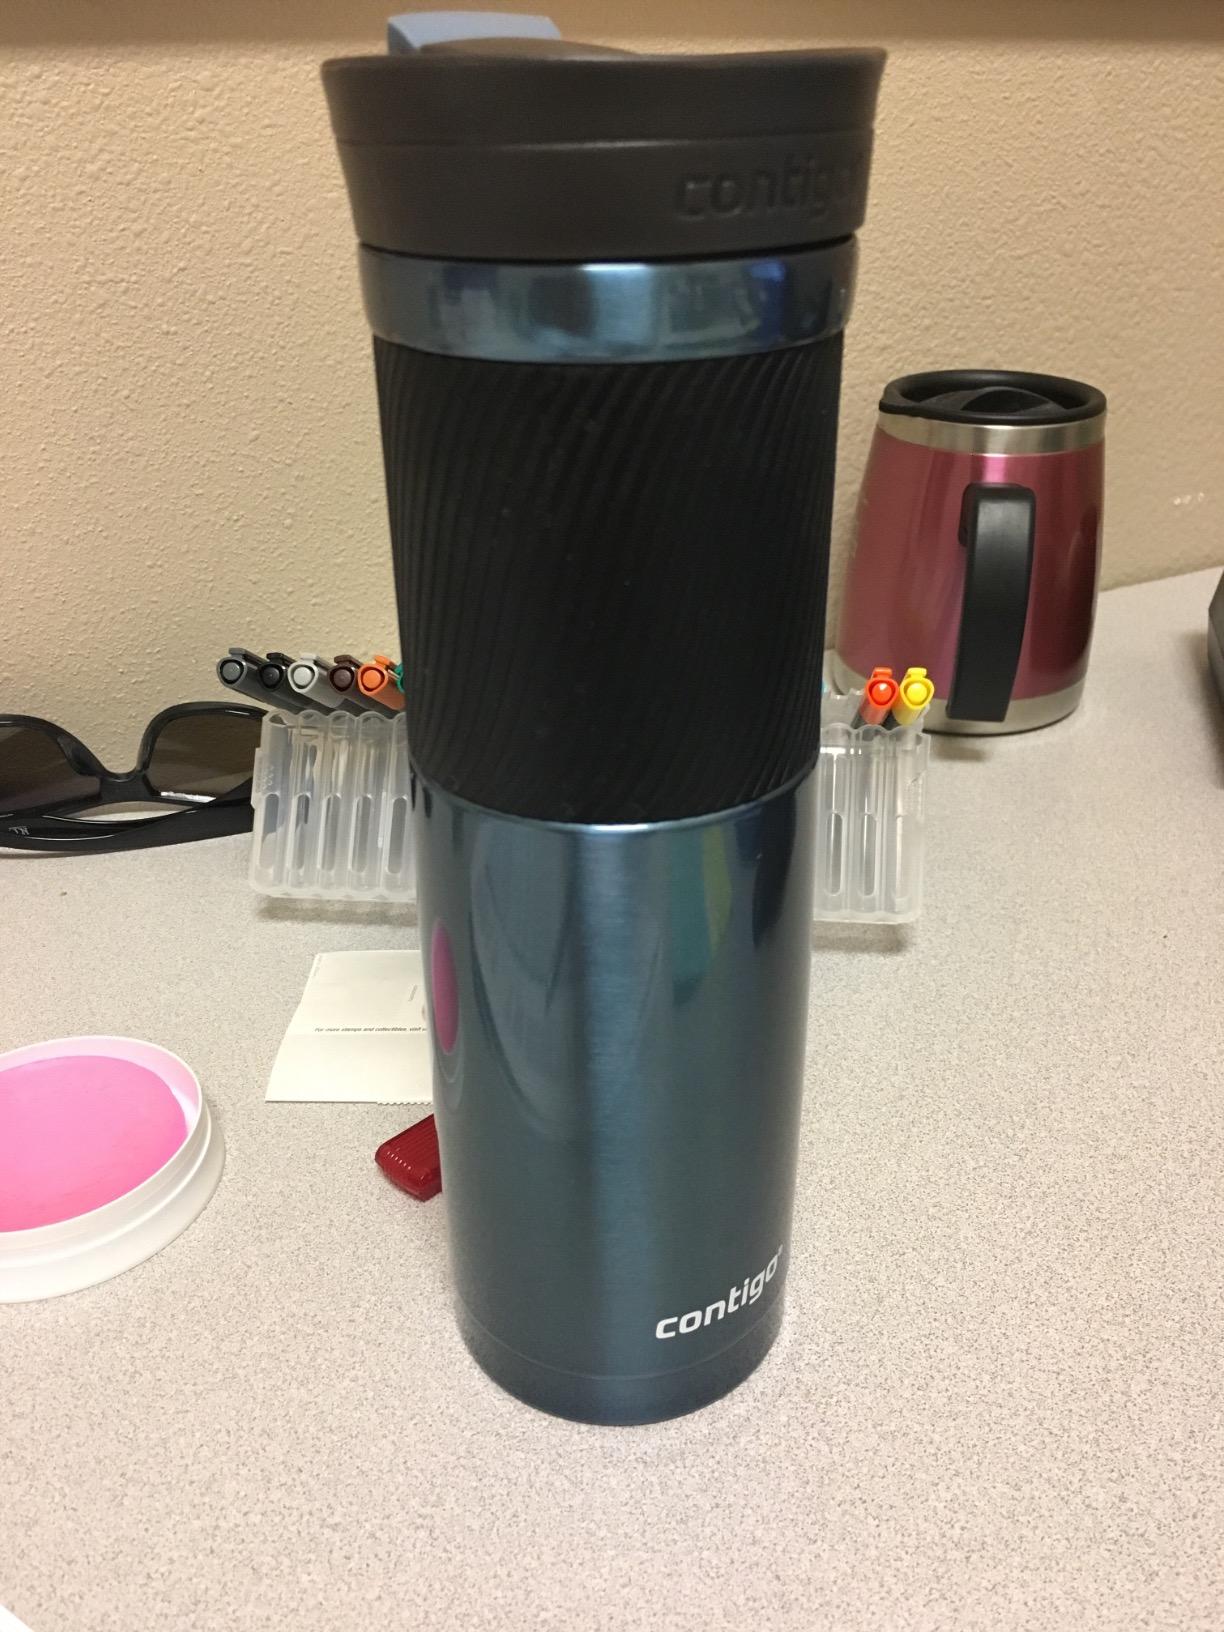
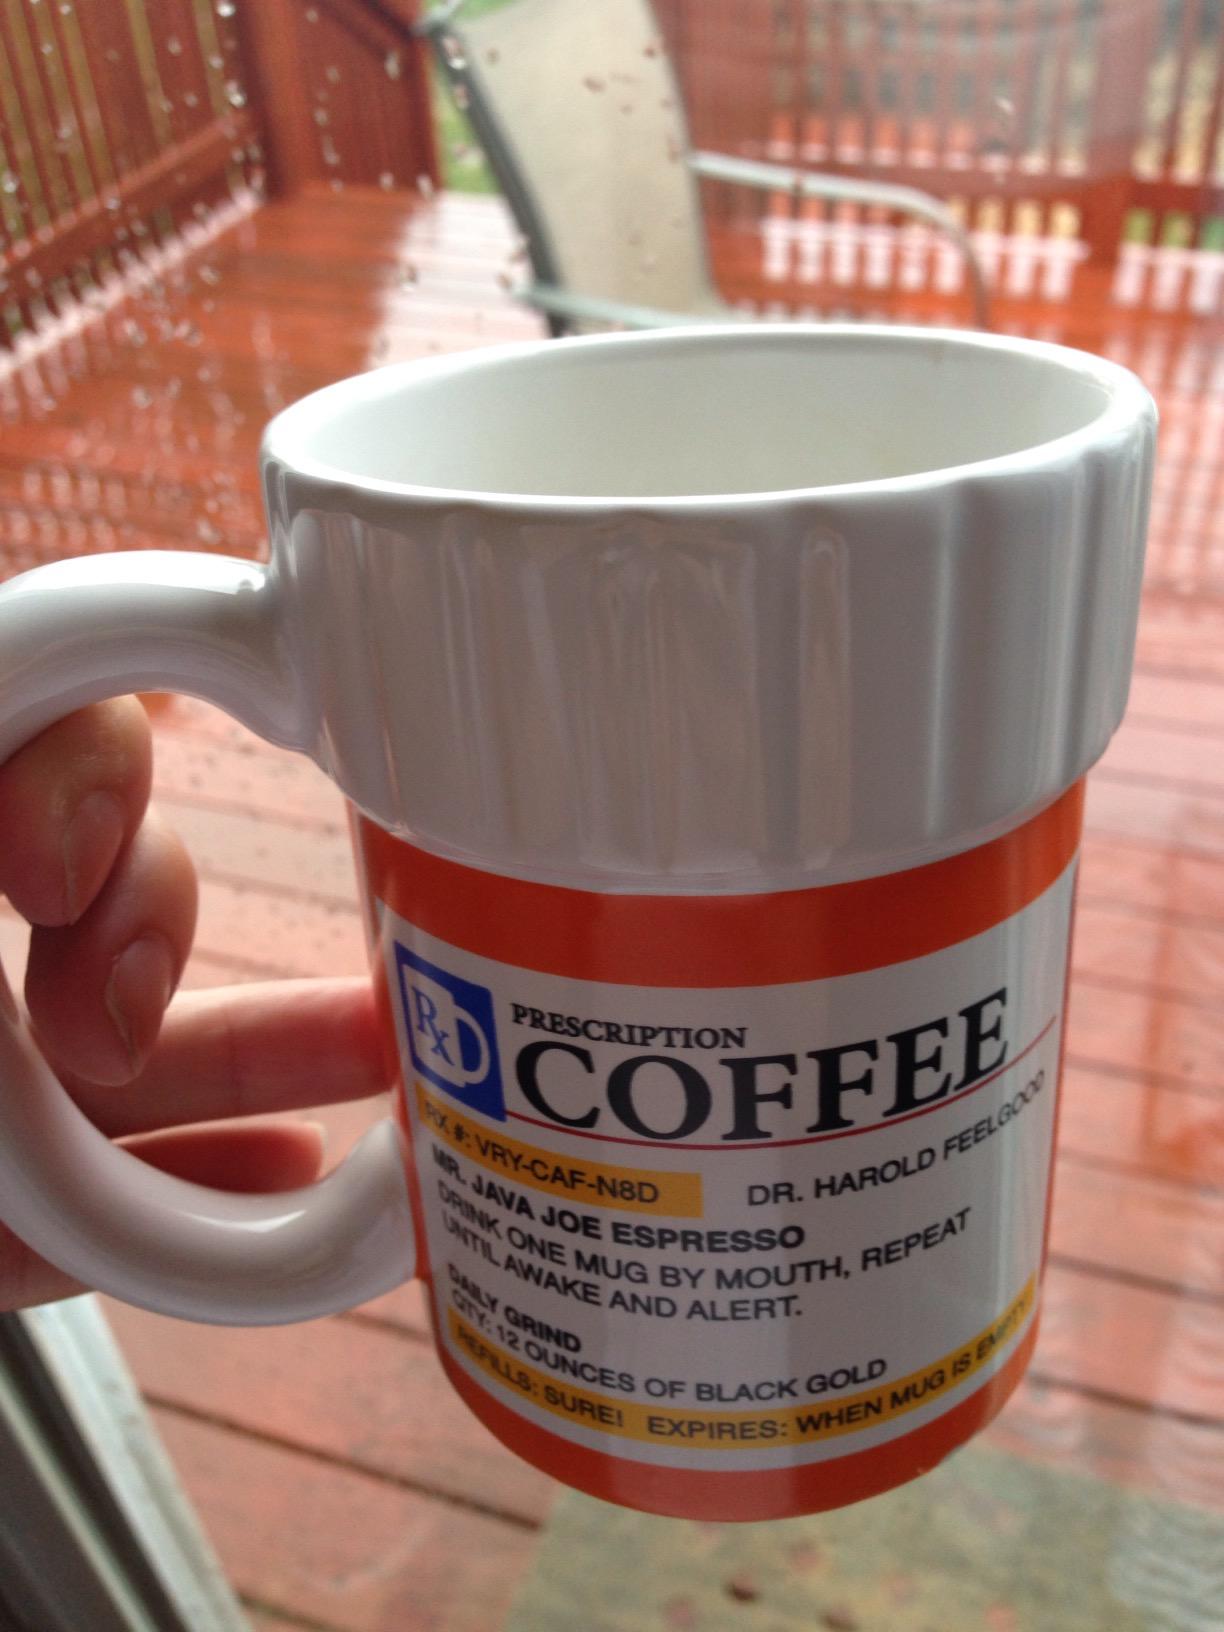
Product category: items_mug
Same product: no